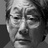
Emotion: sad